William Cagney

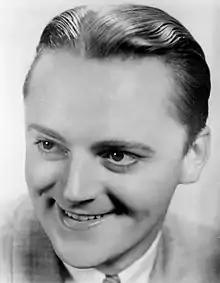

William Jerome Cagney (March 26, 1905 – January 3, 1988) was an American film producer and actor, remembered for roles in the Monogram Pictures films "Lost in the Stratosphere" and "Flirting with Danger", both filmed in 1934.